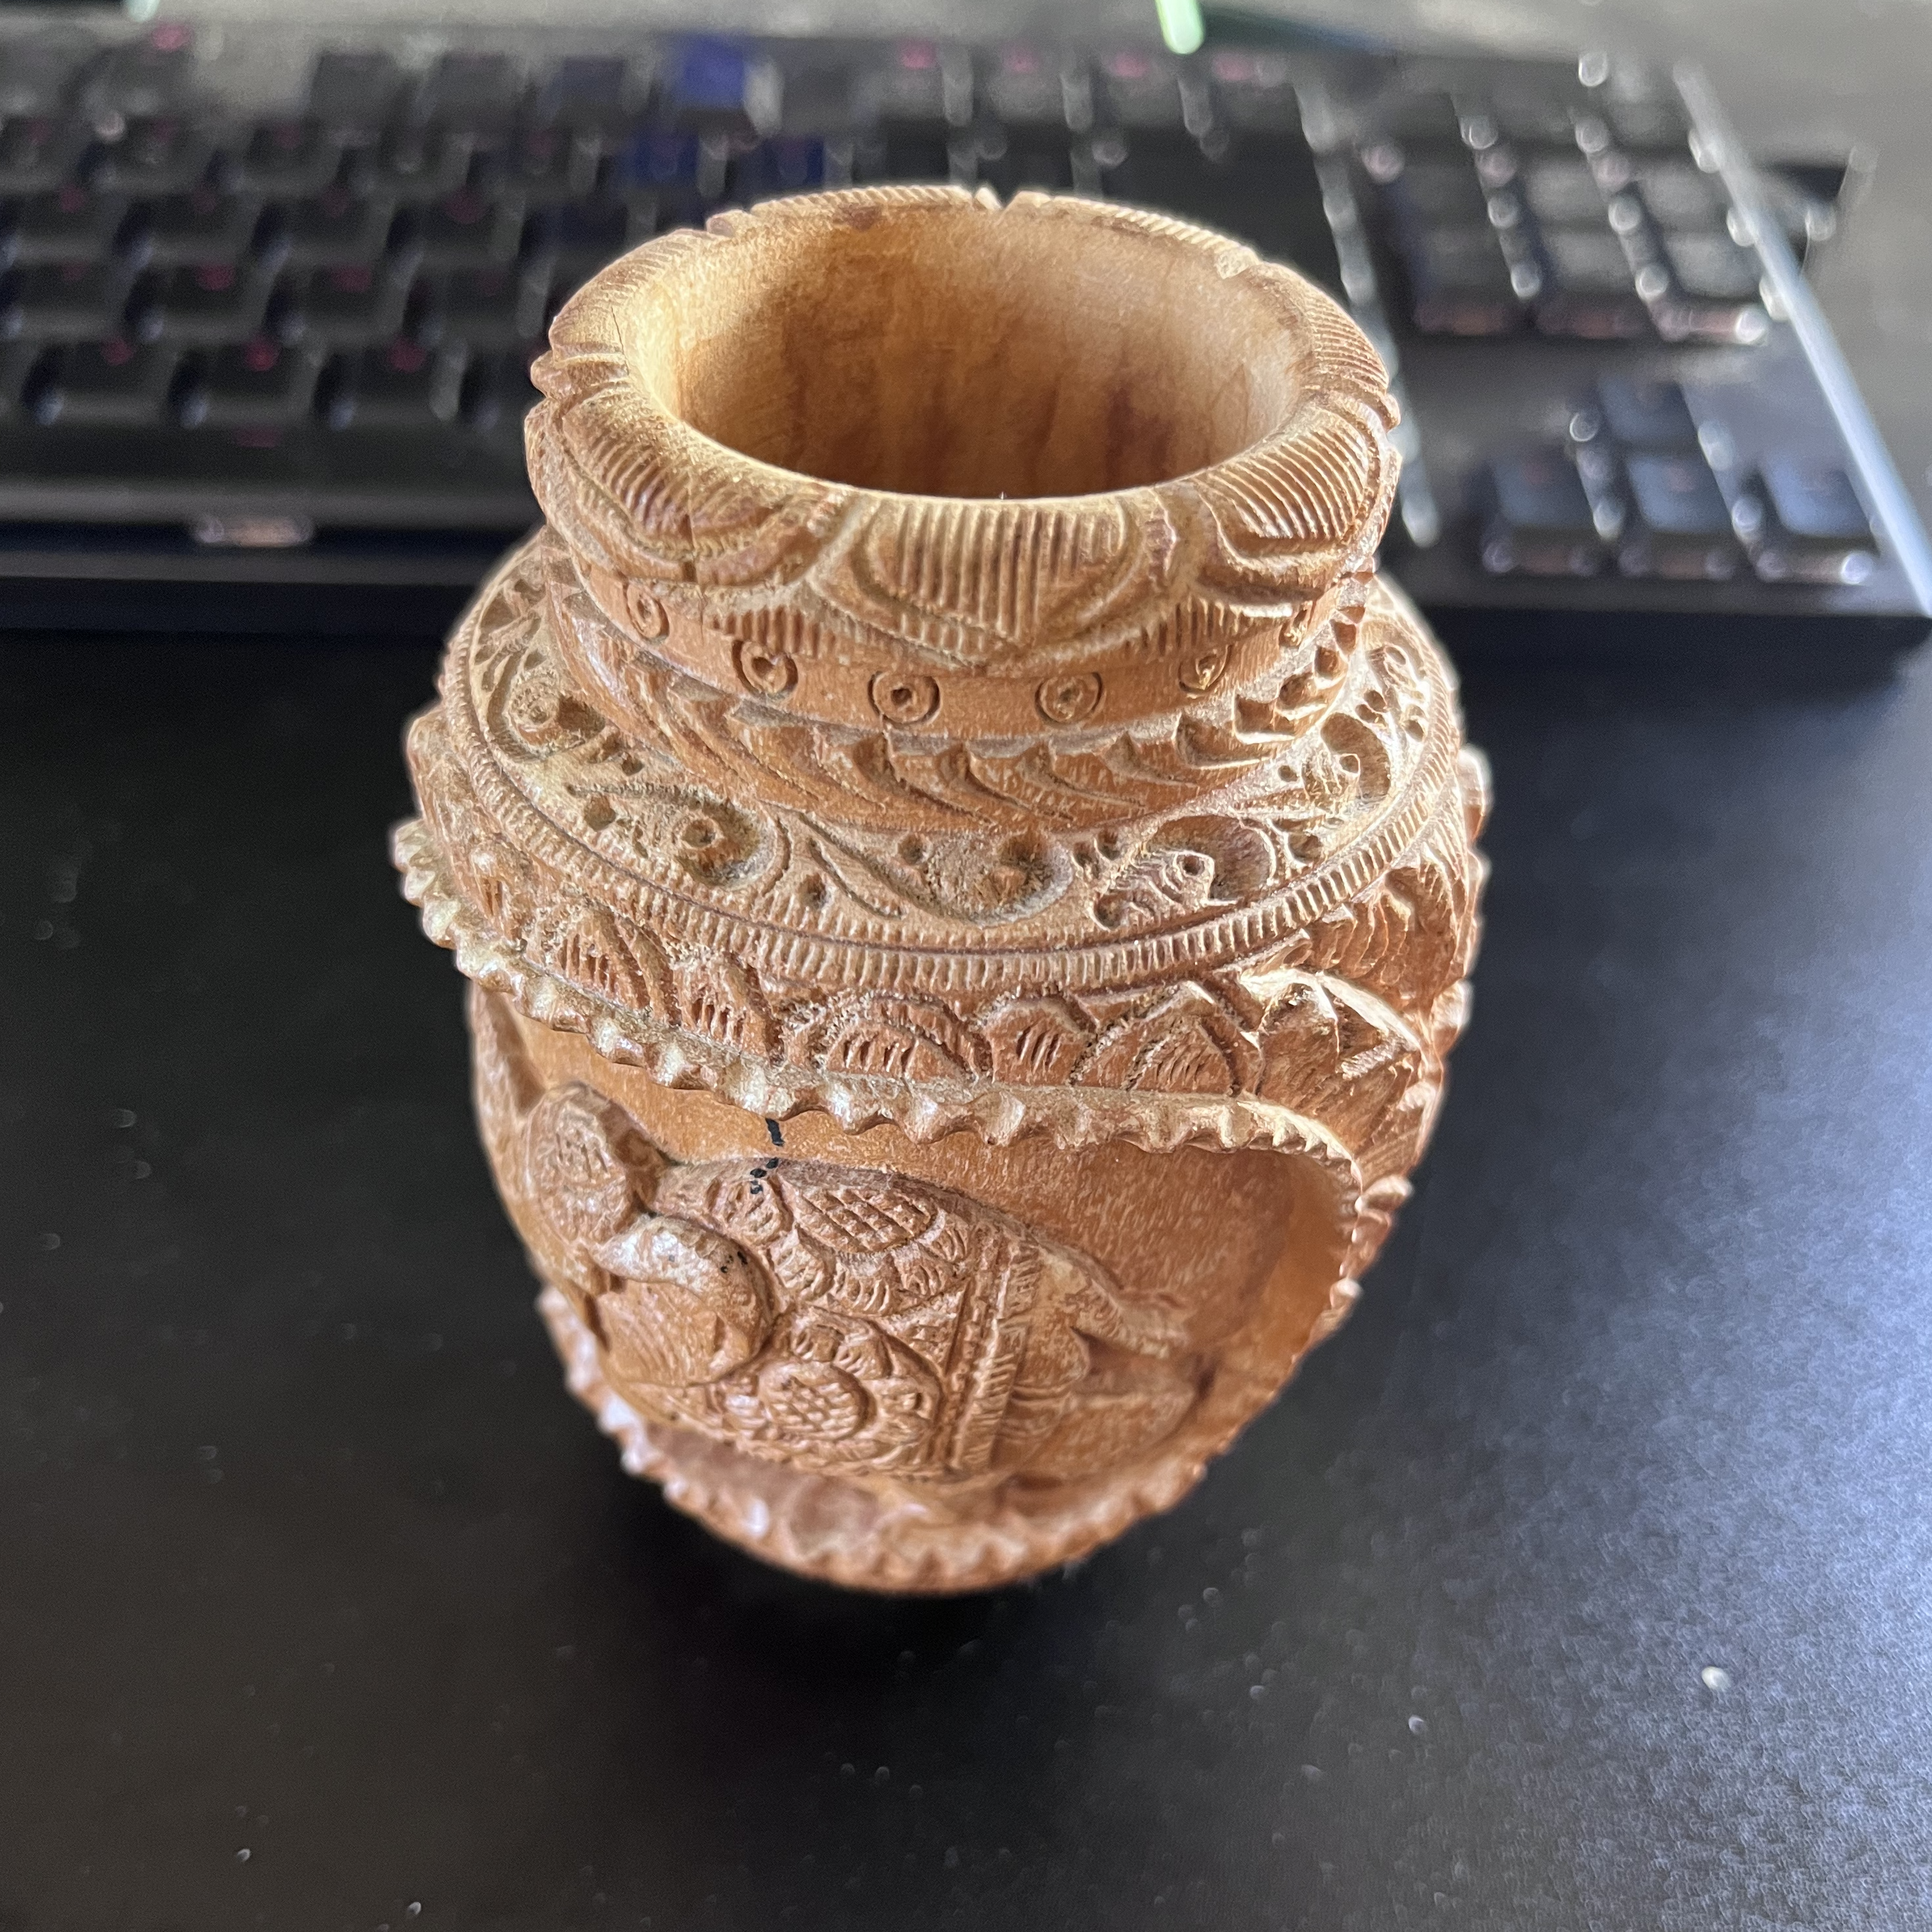
Concept: wooden pot